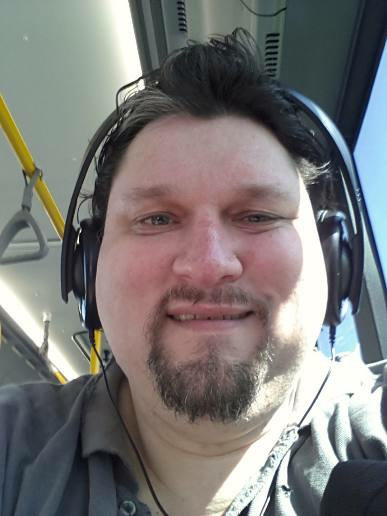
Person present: Yes